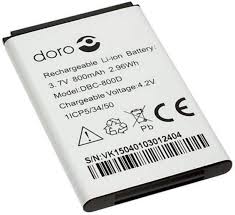
Waste category: battery